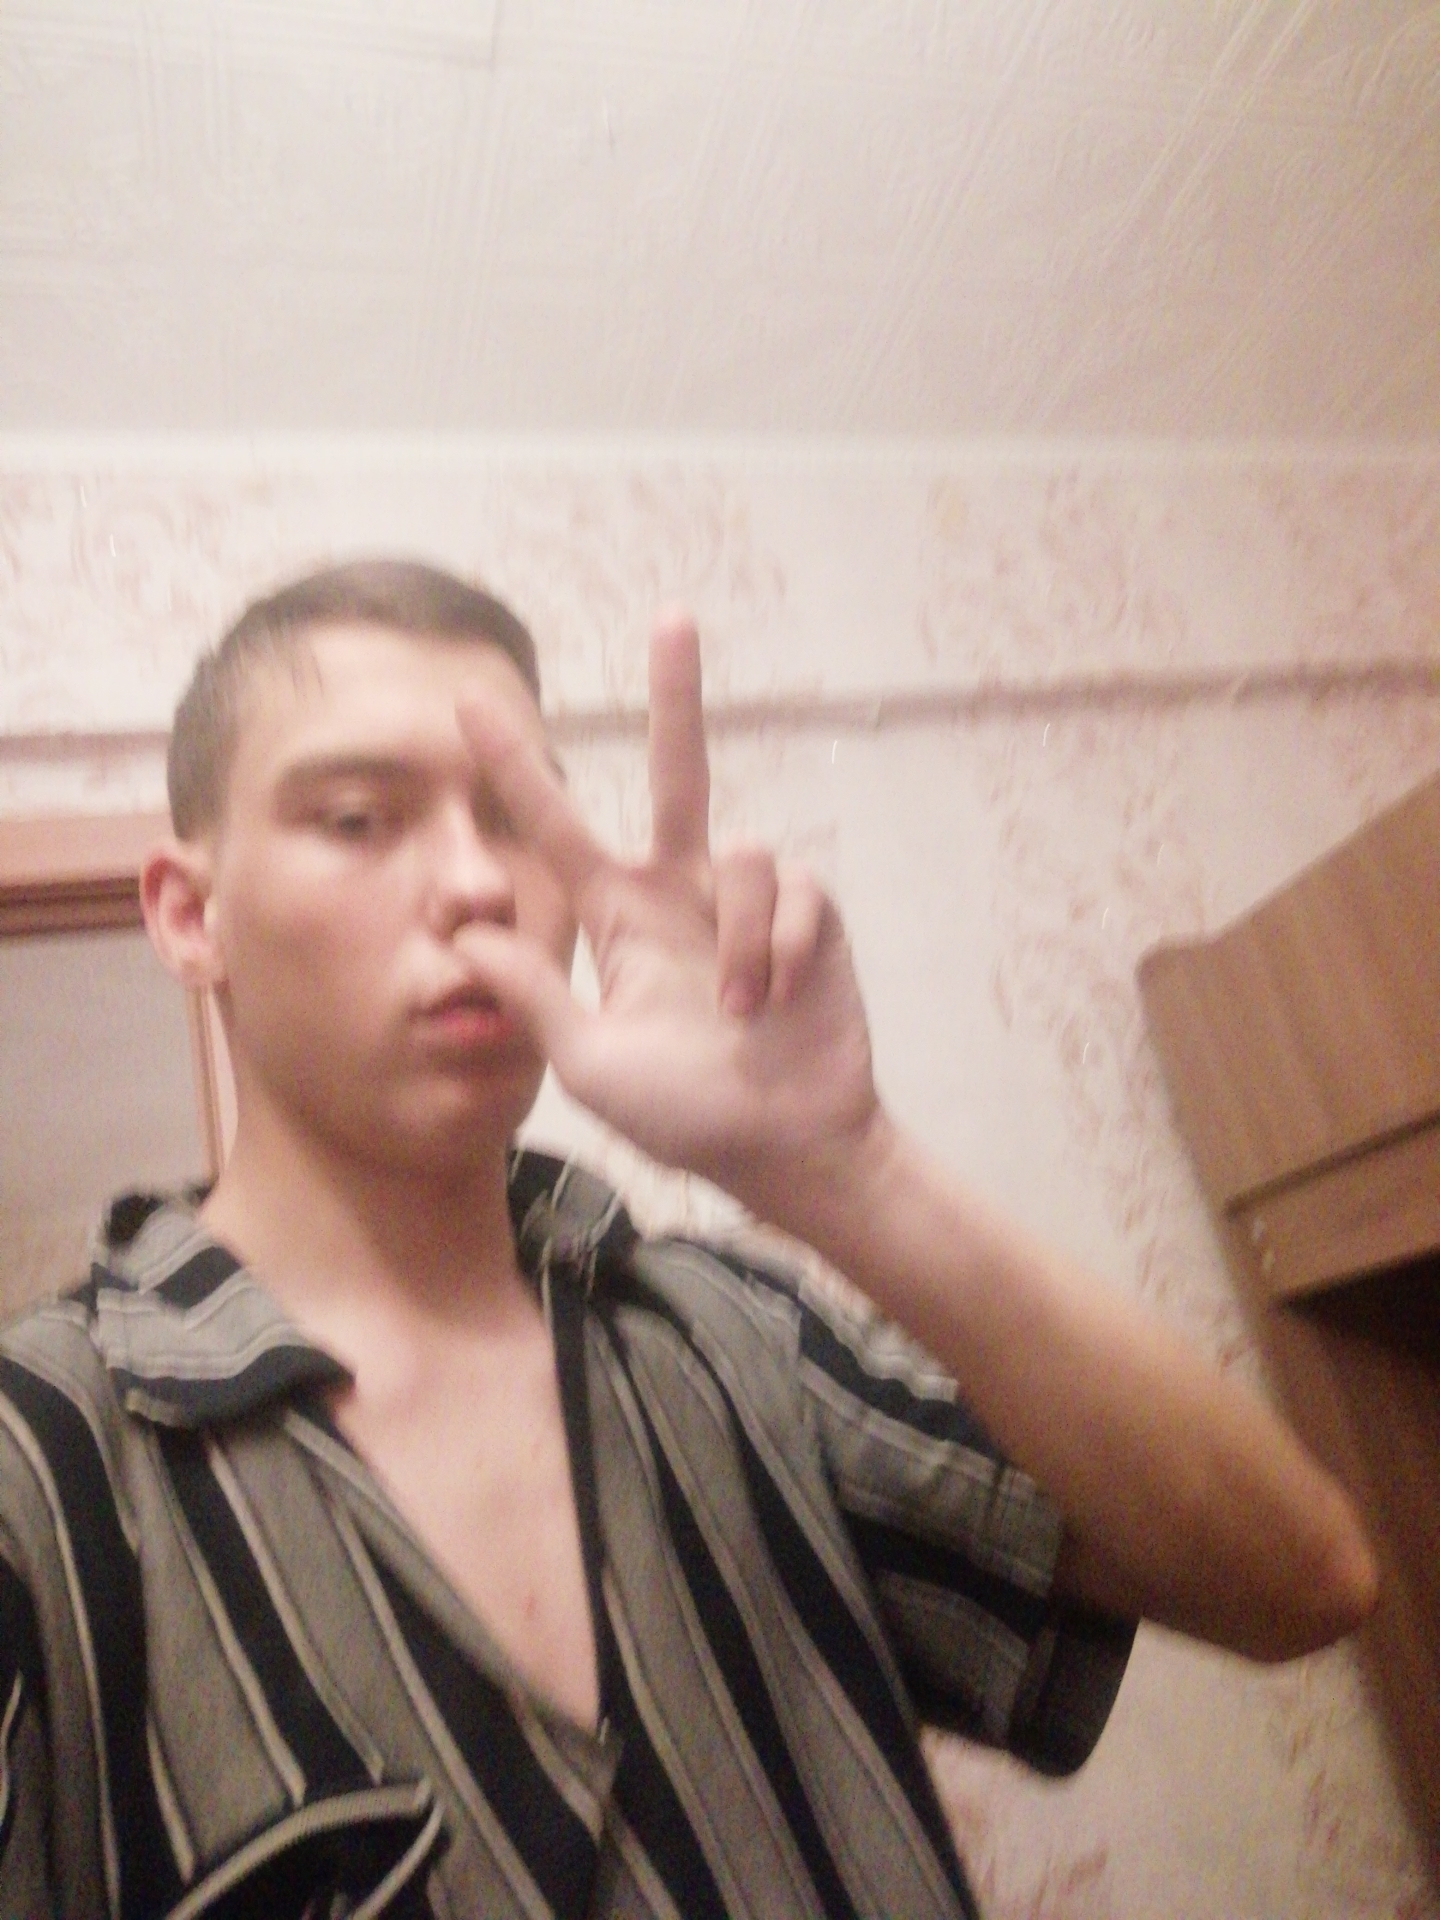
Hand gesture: three2